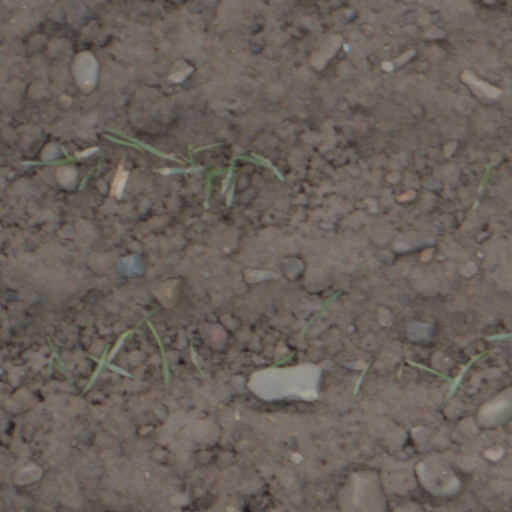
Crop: wheat